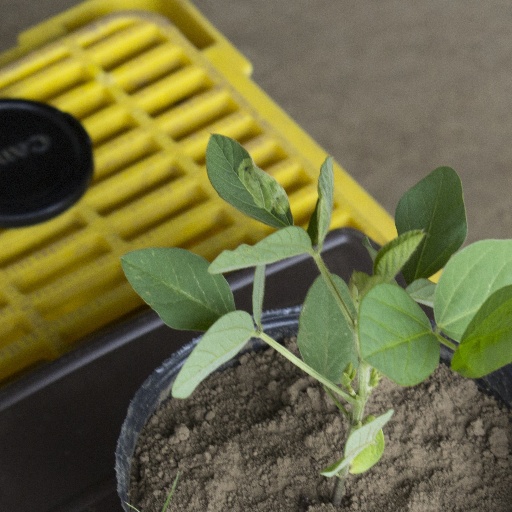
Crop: soybean